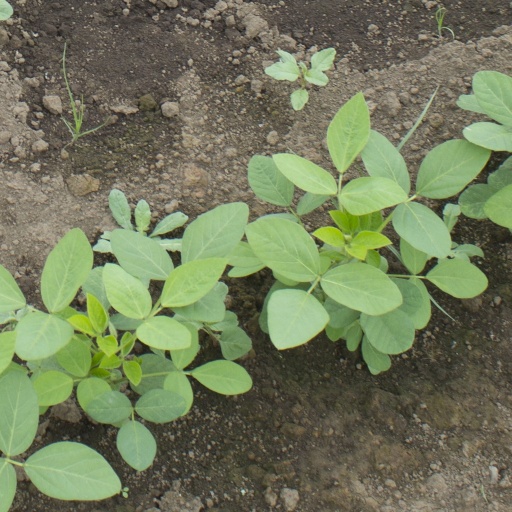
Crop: soybean